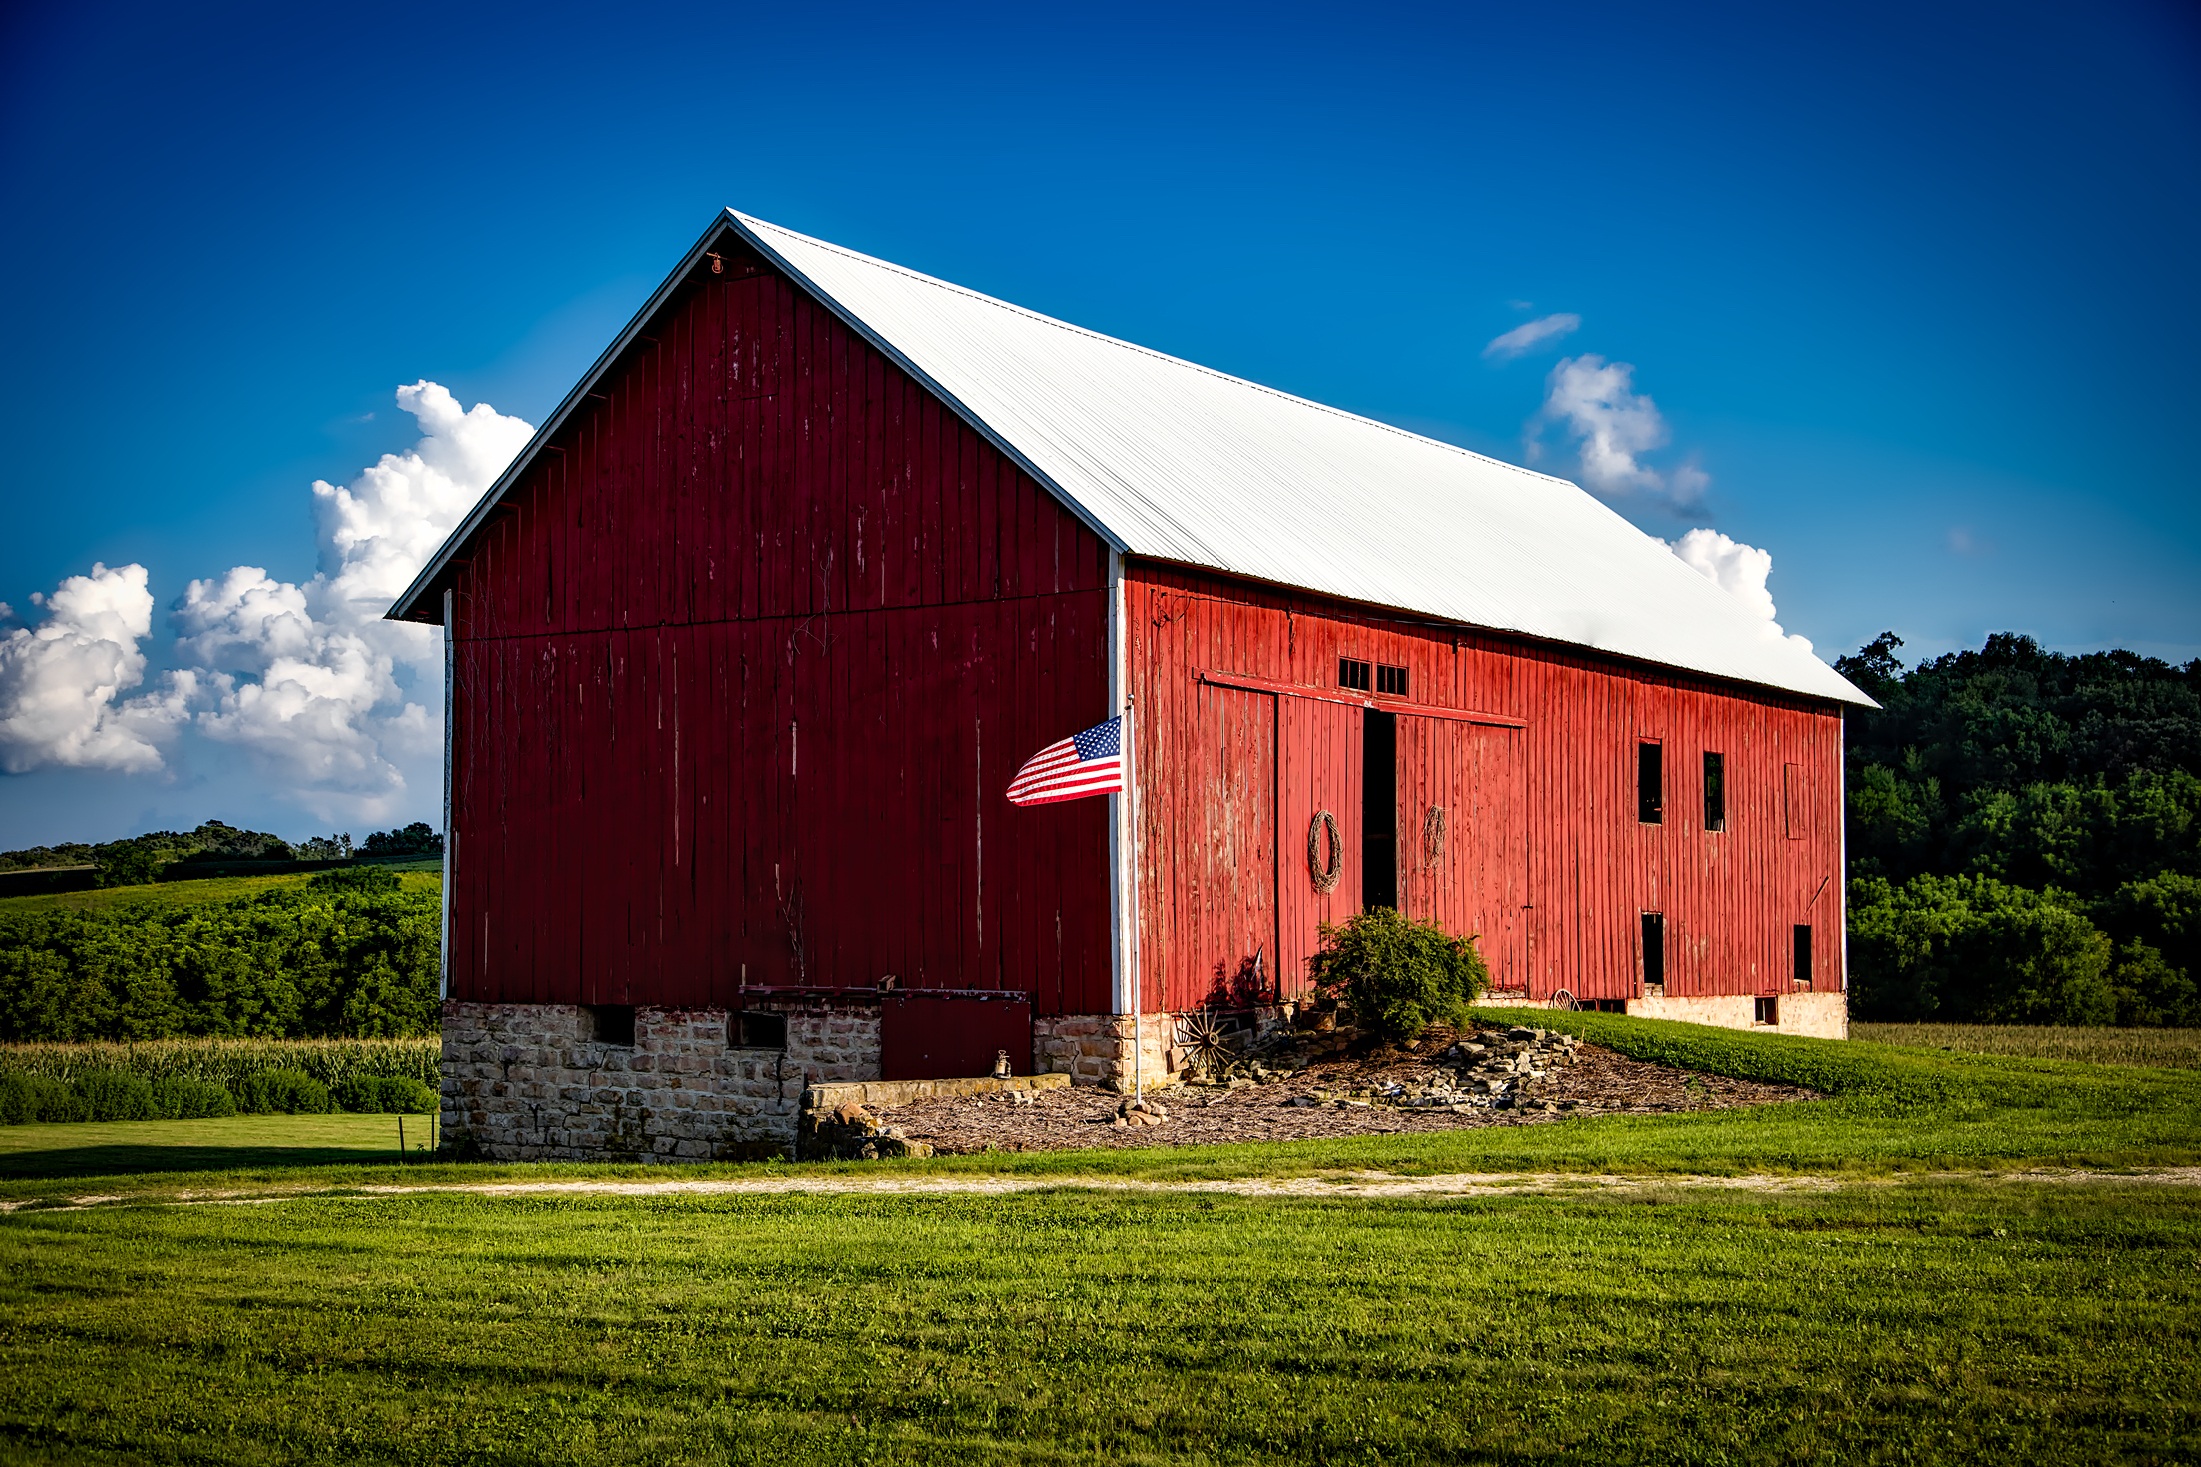
landscape, nature, sky, field, farm, meadow, house, building, barn, country, summer, rural, scenic, american flag, trees, outdoors, hdr, clouds, picturesque, wooden, iowa, estate, rural area, red barn